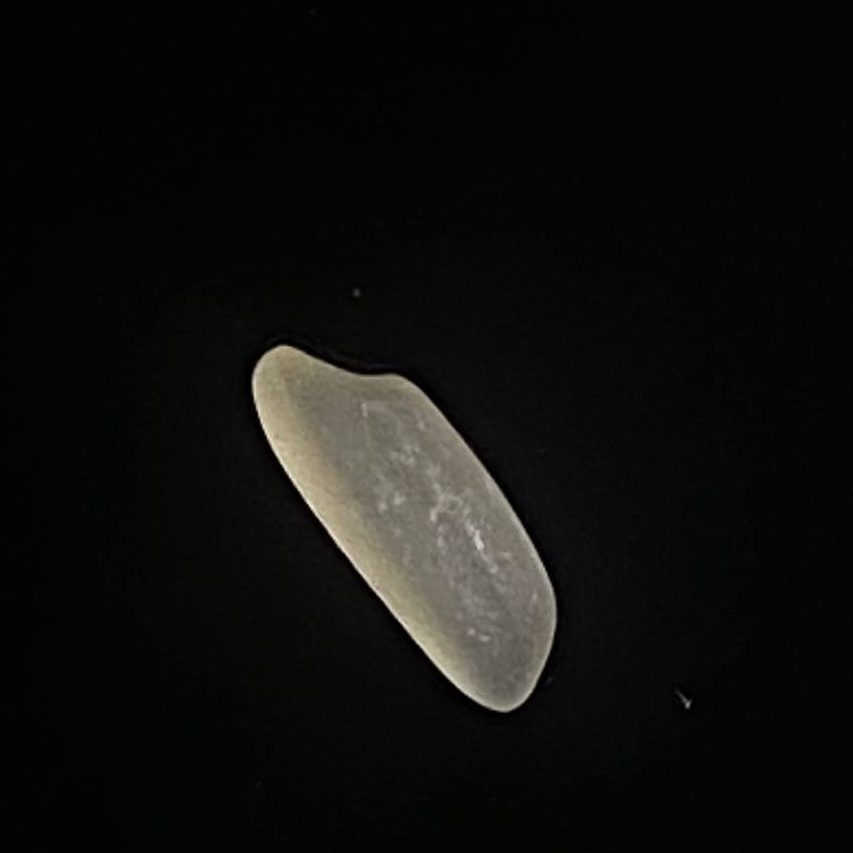
Rice variety: Najirshail